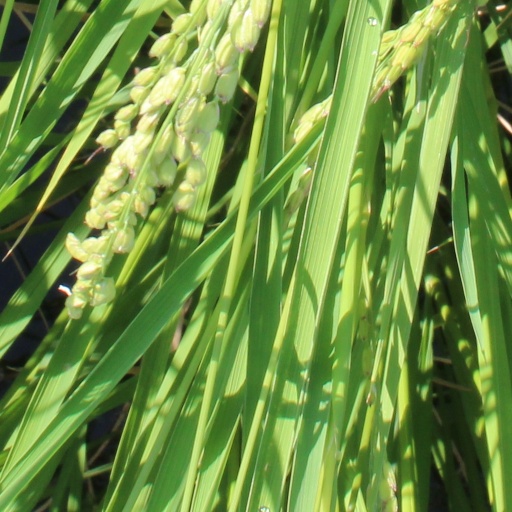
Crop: rice